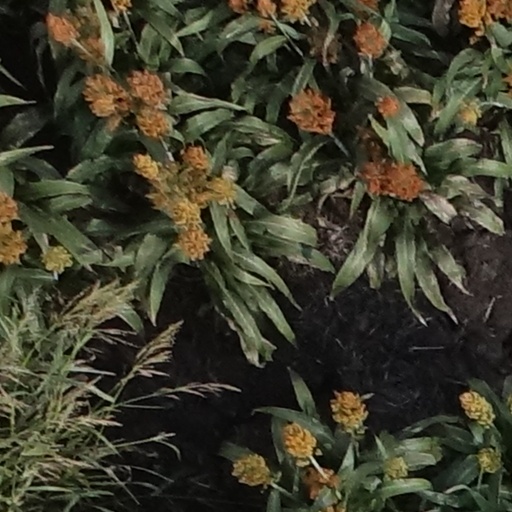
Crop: sorghum